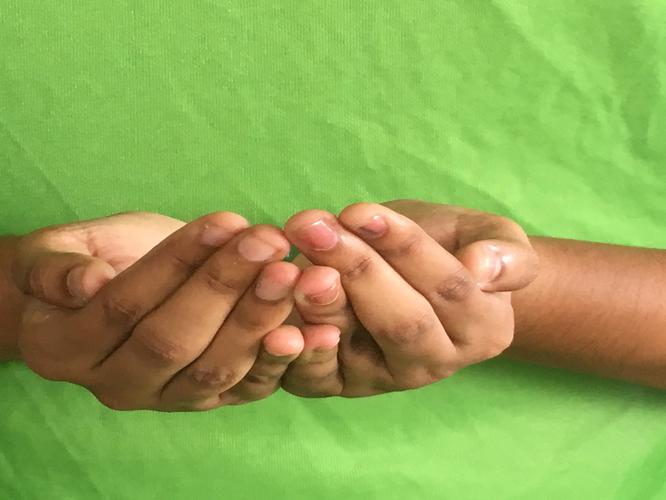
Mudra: Pushpaputa
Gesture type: double_hand